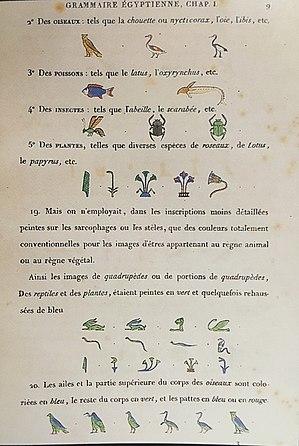
Grammaire égyptienne est un ouvrage posthume de Jean-François Champollion, paru en France en 1836. Son titre complet est Grammaire égyptienne ou Principes généraux de l'écriture sacrée égyptienne appliqué à la représentation de la langue parlée.